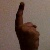
The image shows a hand gesture representing the number 1 in Indian Sign Language.